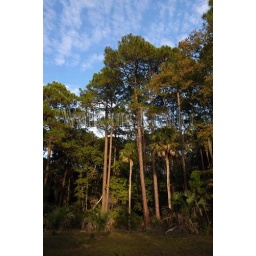
Usa, south carolina, near beaufort, hunting island state park, forest with loblolly pine trees and palmetto palm trees